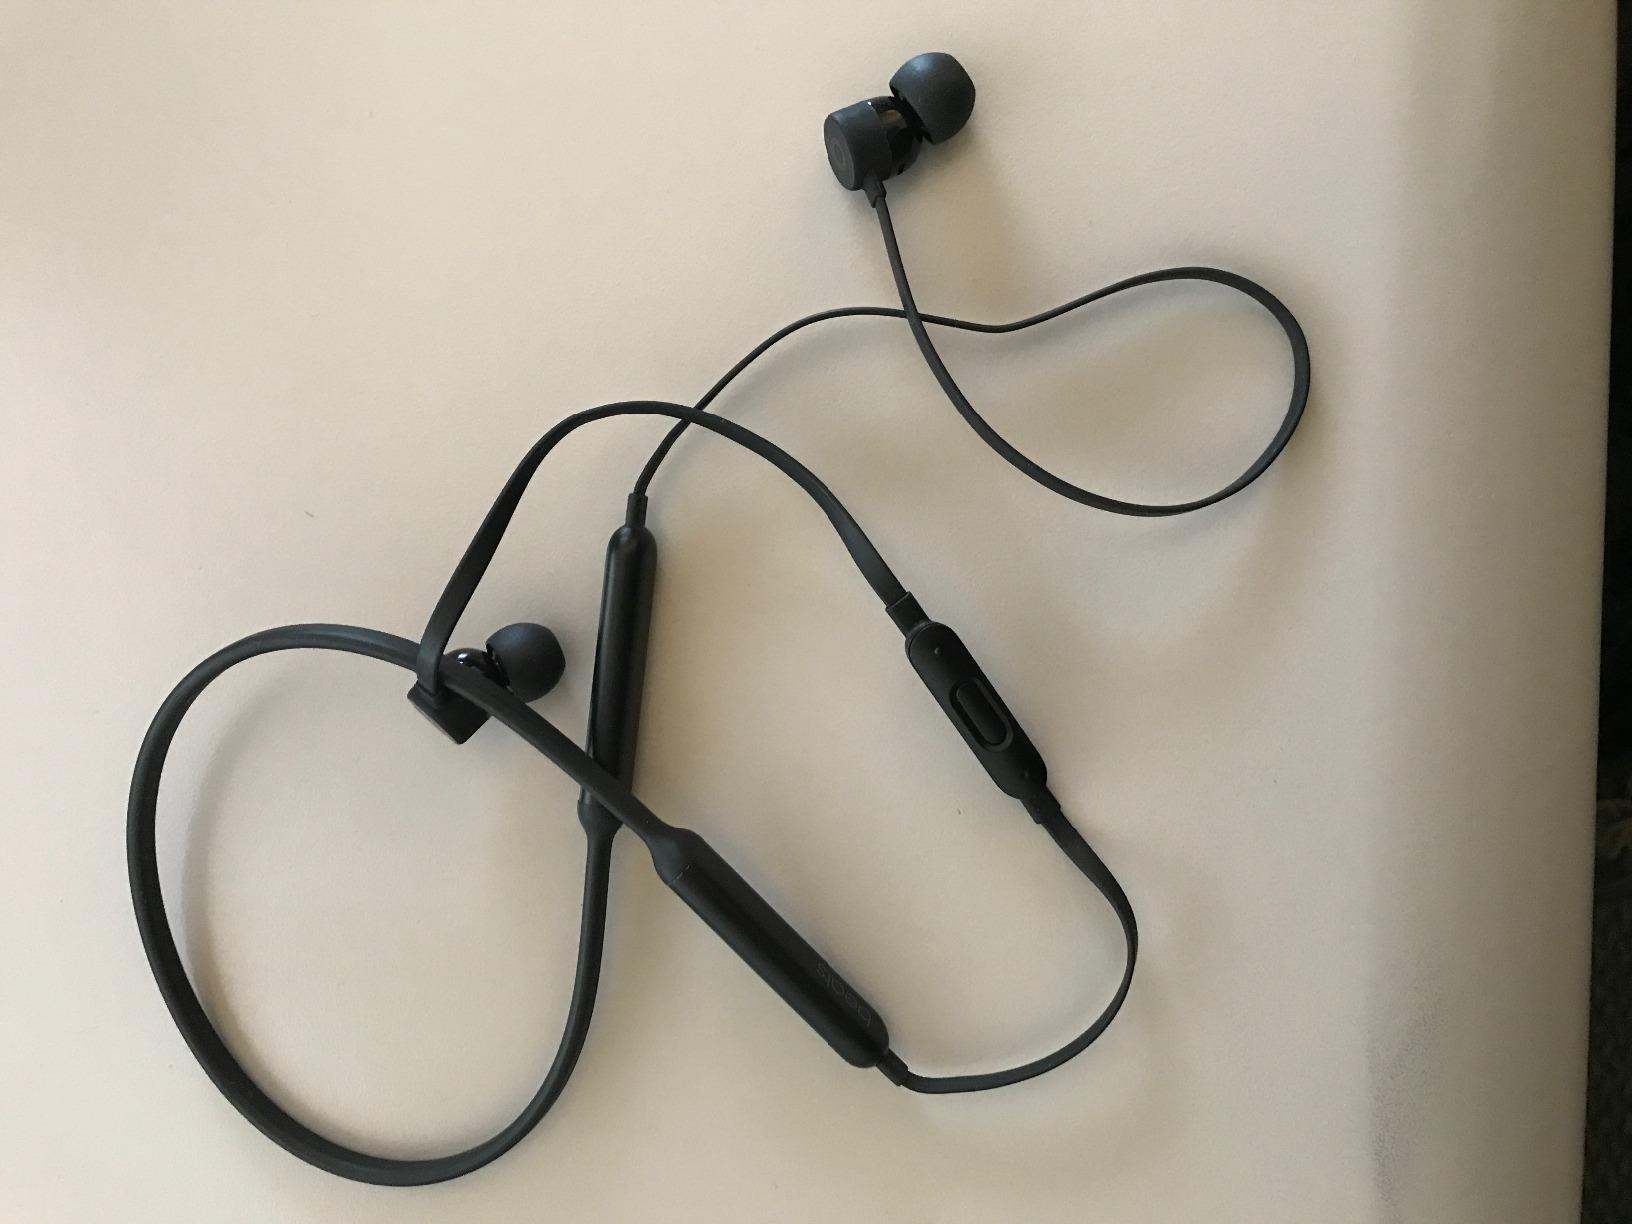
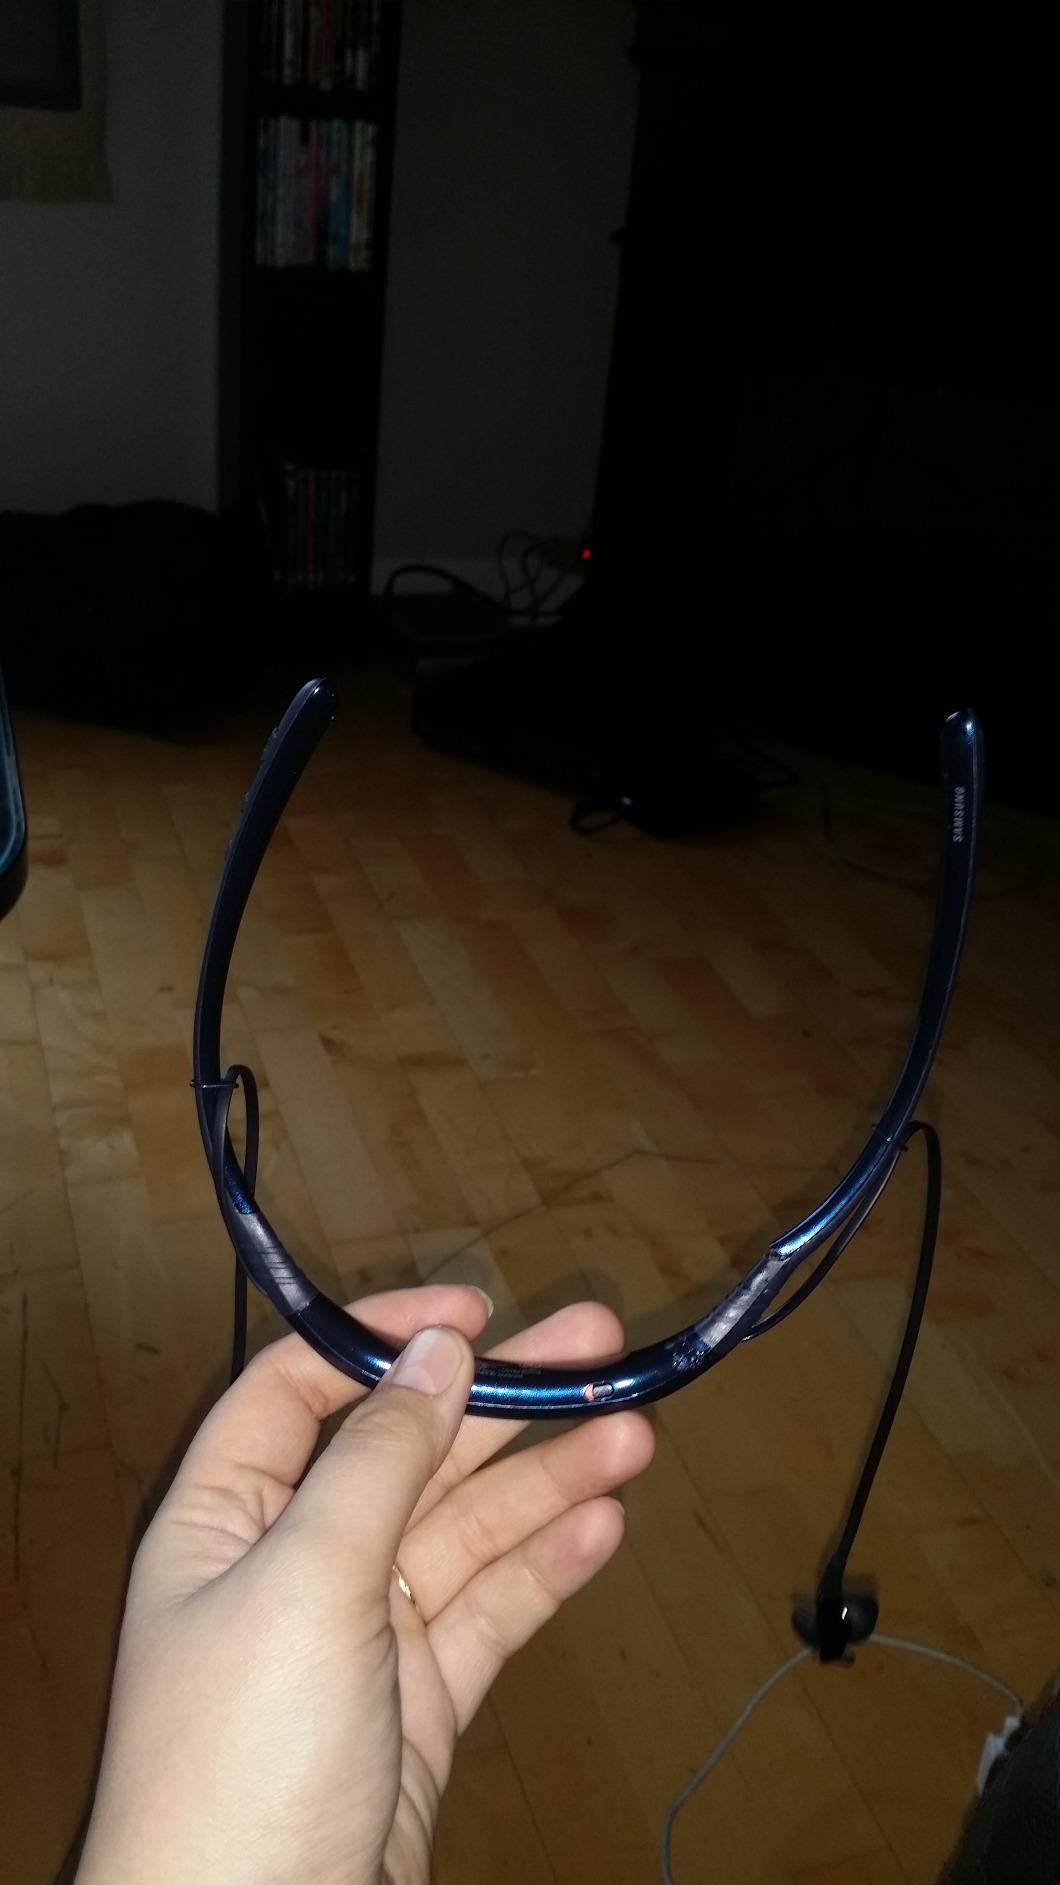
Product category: headphones
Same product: no